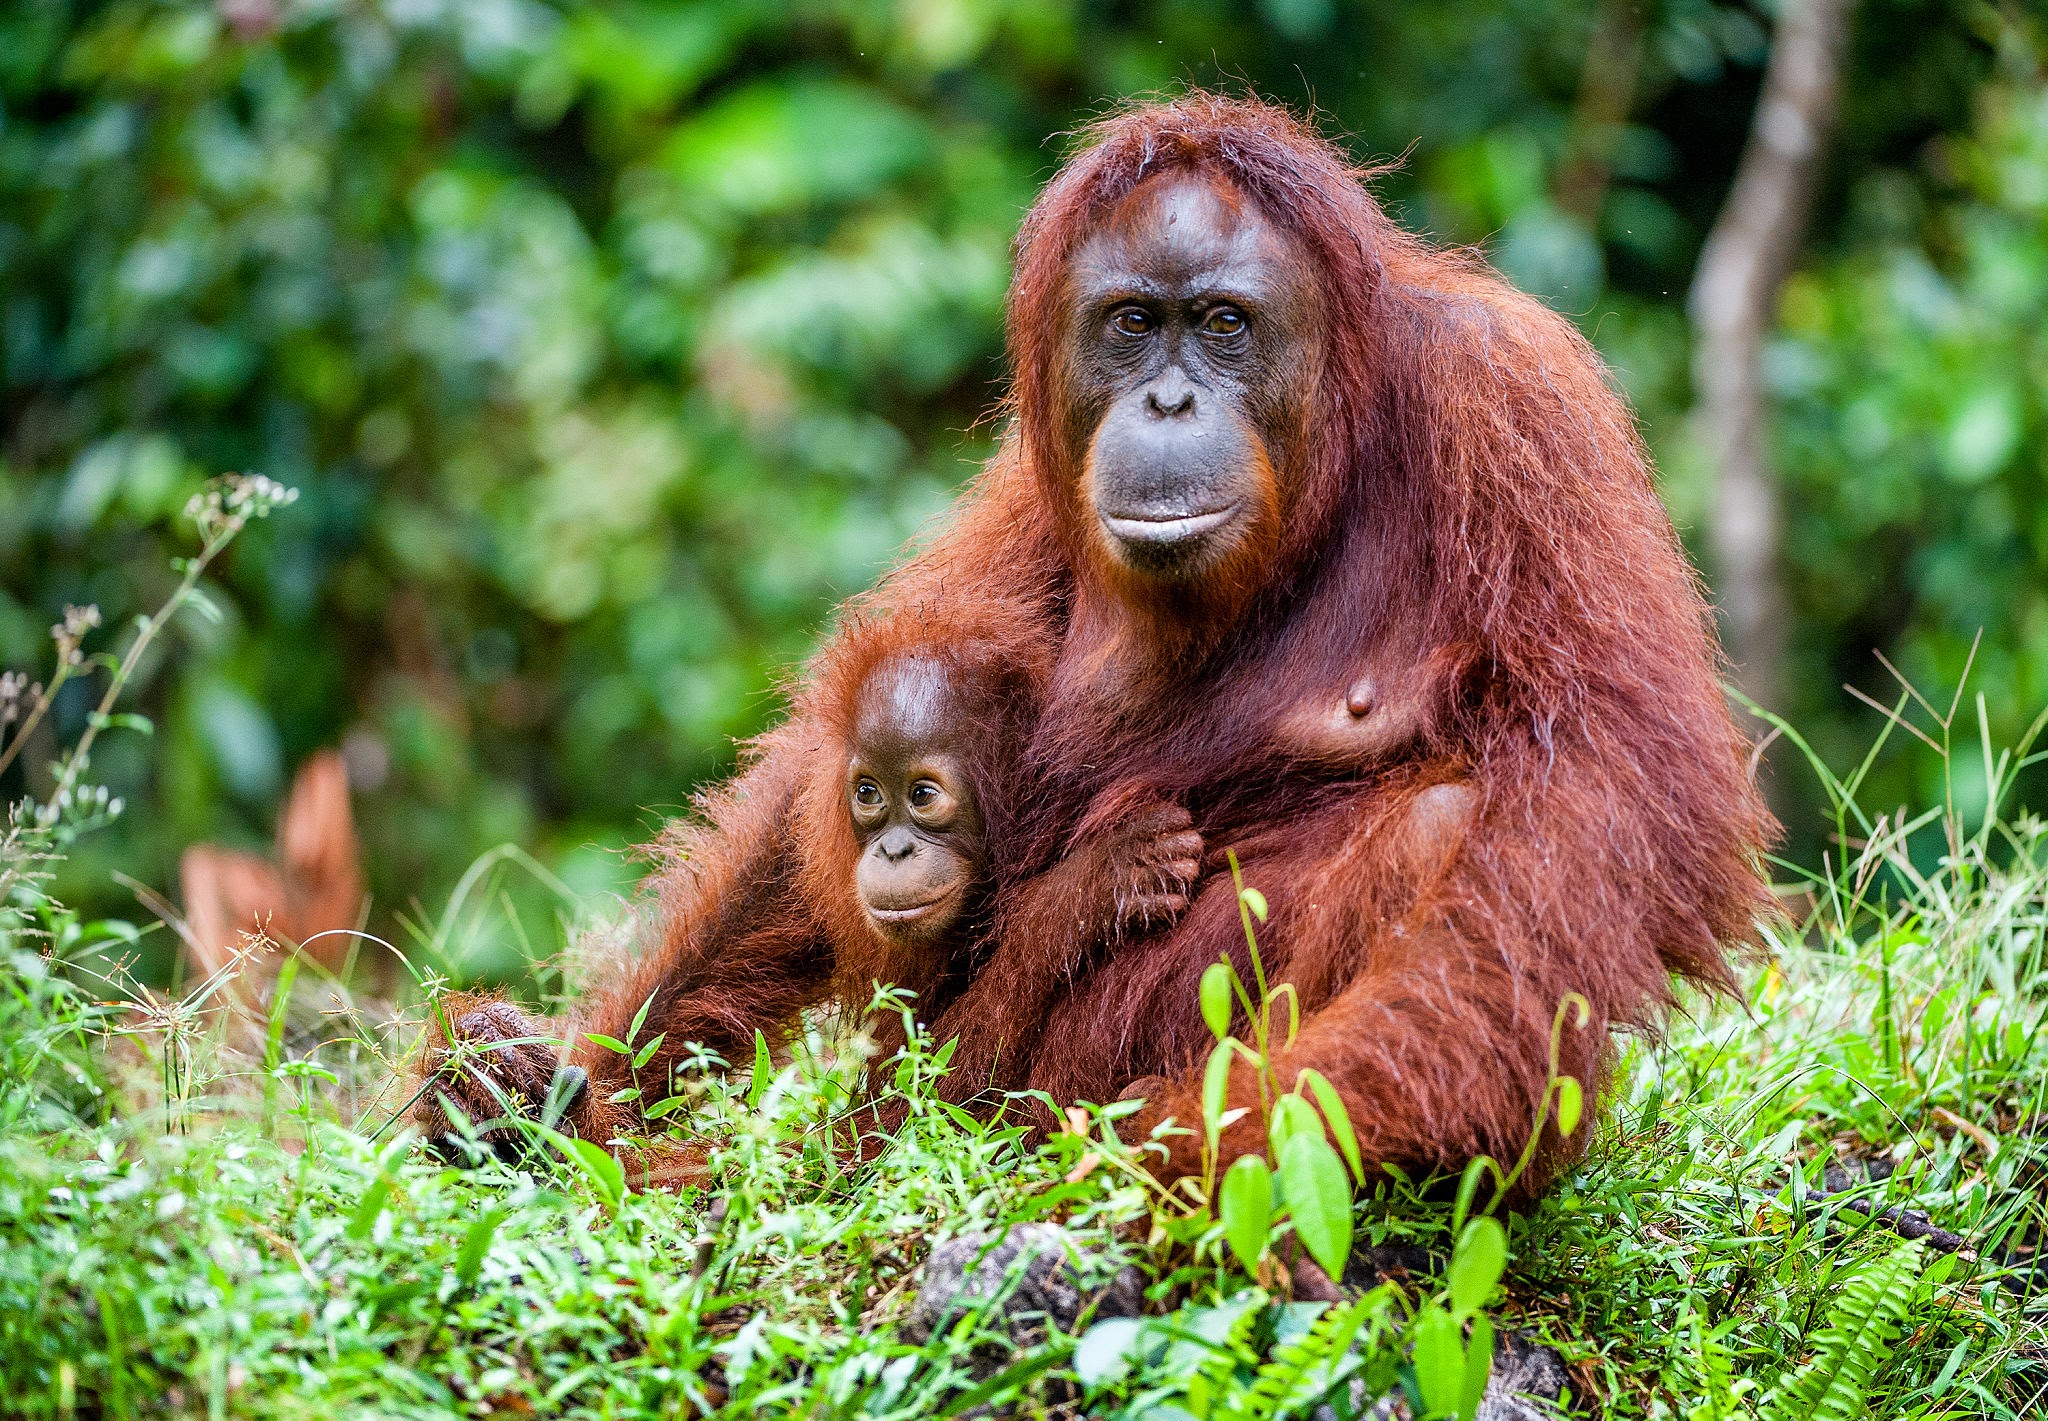
monkey, baby monkey, monkeys, newborn monkey, cute baby monkey, monkey life, funny monkey, baby monkey crying, baby, funny, newborn baby monkey, cartoon network, monkey happy, poor monkey, children, monkey cambodia, jane monkey, monkey love, monkey leyla, leyla monkey, cambodia monkey, monkey in cambodia, sweetpea monkey, monkey too family, bailee monkey baby, about monkey, bertha monkey, monkey giving birth, kids, five little monkeys, dustin monkey, loki make monkey, alba monkey, baby monkey monkey, braian monkey, cartoon, janet monkey, primate, orangutan, plant, liver, organism, grass, terrestrial animal, terrestrial plant, snout, natural material, forest, wildlife, jungle, natural landscape, fur, wood, wrinkle, flesh, zoo